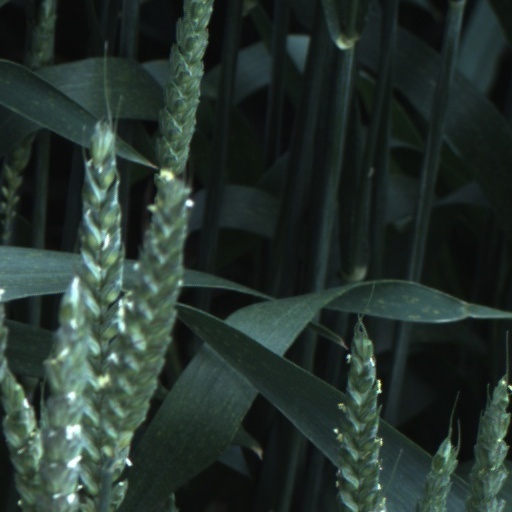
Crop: wheat